Imre Petneházy

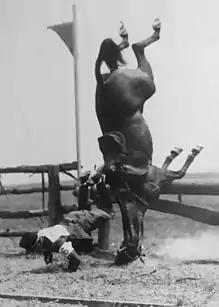
Petneházy crashing at the 1932 Olympics. Neither the rider nor the horse were injured; Petneházy remounted and finished the race.

Imre Petneházy (13 April 1905 – 23 September 1972) was a Hungarian épée fencer and modern pentathlete. He competed in these two events at the 1932 Summer Olympics and placed 19th in the pentathlon.